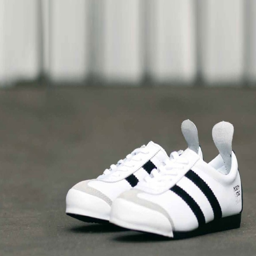
sneakers by retail business we all wore these trainers